Thomas Hacking

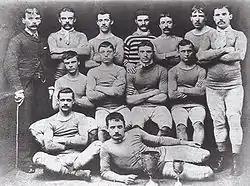
The Blackburn Olympic side in 1882, Hacking in the back row, wearing the striped jersey

He trained as a dentist, and in 1878 was one of the first tranche of dentists to register with the General Medical Council, in accordance with the Dentists Act that year, having been in practice before 22 July.